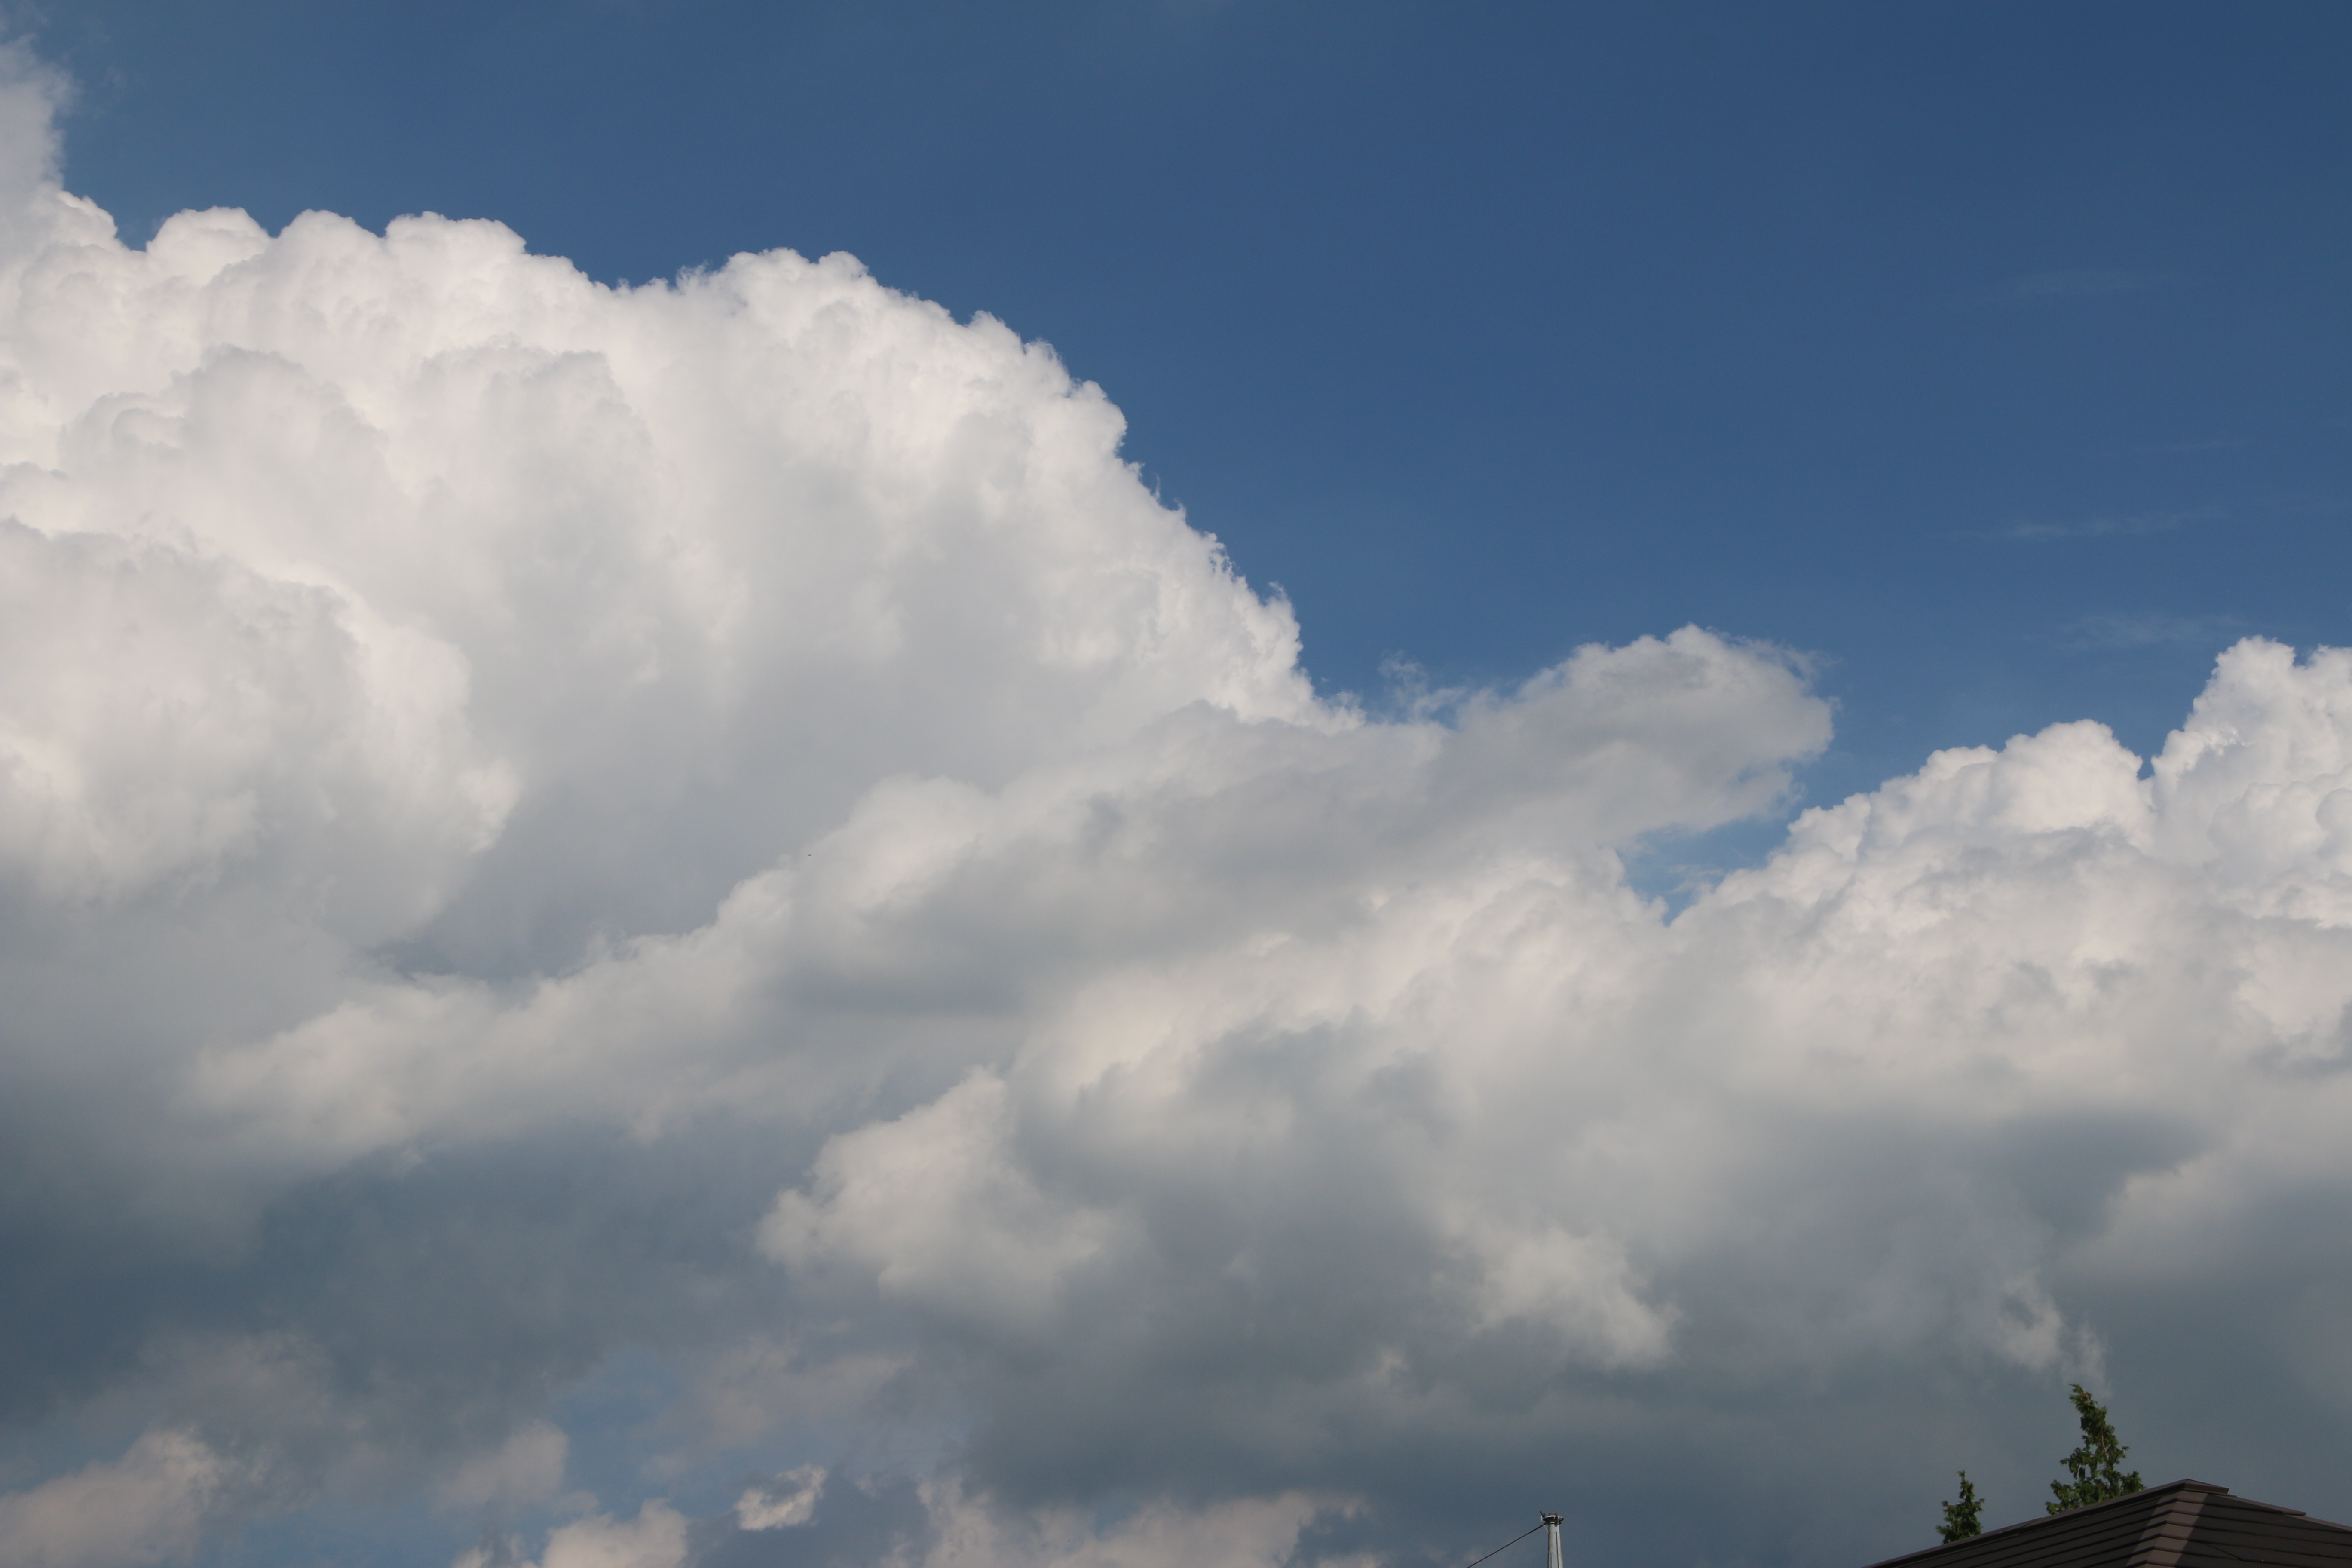
Cloud type: Cumulonimbus